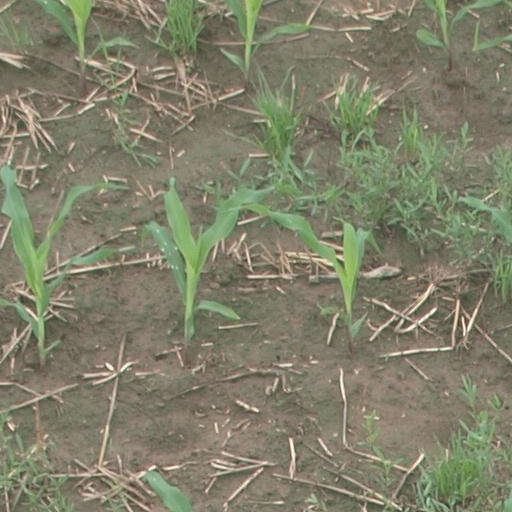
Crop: maize; corn